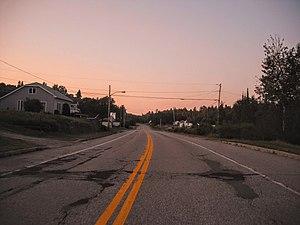
Vue du hameau de Laniel, au Témiscamingue, à partir de la route 101 direction nord.
La route 101 est une route nationale québécoise située dans le nord-ouest québécois et qui suit une orientation nord/sud. Elle dessert la région administrative de l'Abitibi-Témiscamingue.